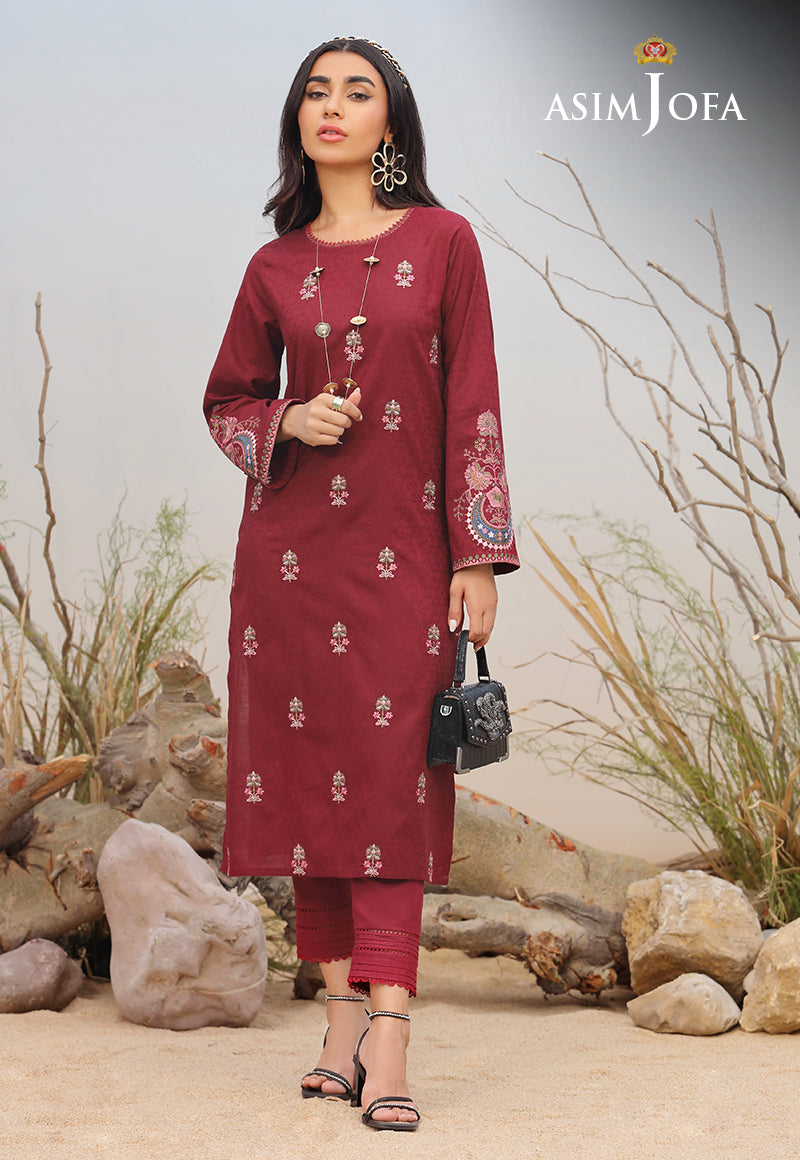
burgundy embroidered kurta set with